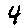
Label: 4